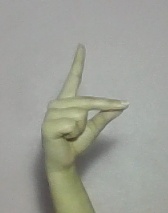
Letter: ta